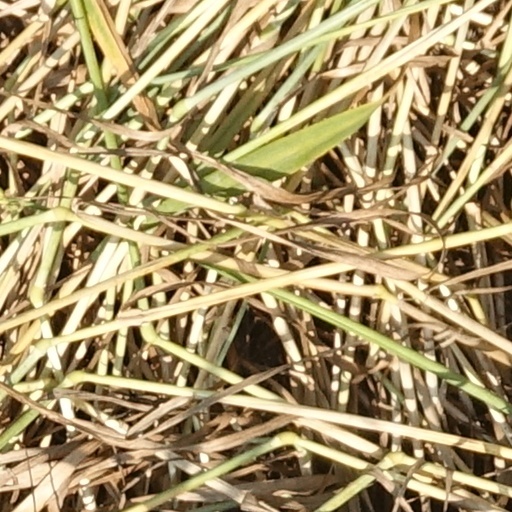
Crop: wheat